Transportation in Montreal

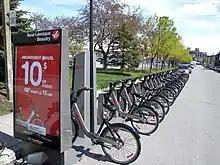
A BIXI station at boulevard René-Lévesque and rue Beaudry.

Montreal has one of the most innovative bicycle-sharing systems in the world (Austen, 2015). In 2009, the city launched the BIXI network with 3,000 bicycles and 300 stations, one of the first docked cycling-sharing systems in North America. As of 2020, 610 BIXI stations have been installed across 17 boroughs and 3 cities (Westmount, the Town of Mount Royal, and Laval), with 7,270 regular bikes and 160 electric bikes. An additional 1,000 e-bicycles will be added to the network throughout summer 2020. The unlocking fee is $0.50 and $0.10 per minute, and yearly memberships cost $99 In total, over 44 million BIXI trips have been made in the city since the network's inception.